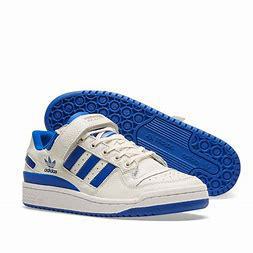
Brand: Adidas
Model: Forum Cl